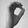
ASL letter: O